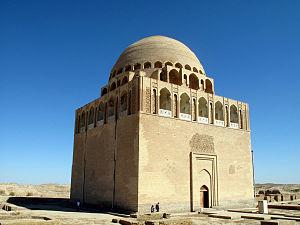
Cette page concerne l'année 1157 du calendrier julien.